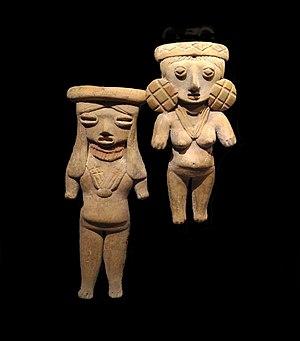
"Tlatilco était un grand village précolombien de la vallée de Mexico situé dans la municipalité de Naucalpan dans l'État de Mexico au nord-ouest de la ville de Mexico. Il s’agit d’un site archéologique important s’étendant sur environ 65 hectares. Ce fut l'un des premiers sièges de chefferie à apparaître dans la vallée et à se développer sur la rive ouest du lac Texcoco au Préclassique pendant les Phases Ayotla et Manantial, grosso modo entre -1300 et -800. Il a donné son nom à la ""culture de Tlatilco"", à laquelle se rattachent les sites de Tlapacoya, sur la rive orientale du lac Chalco, et Coapexco.